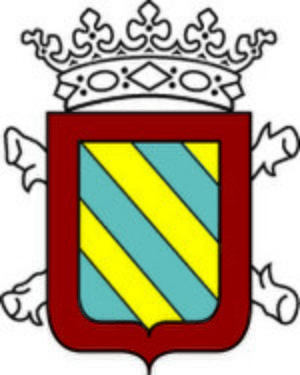
L’asbl The Royal Academies for Science and the Arts of Belgium a été fondée en 2001 par l’Académie royale des sciences, des lettres et des beaux-arts de Belgique et la Koninklijke Vlaamse Academie van België voor Wetenschappen en Kunsten.
L’Académie royale des sciences, des lettres et des beaux-arts de Belgique, créée en 1772, surnommée « la Thérésienne », est l'académie scientifique et artistique de la Communauté française de Belgique. Son équivalent flamand est la Koninklijke Vlaamse Academie van België voor Wetenschappen en Kunsten.
Pierre-Joseph-Olivier Chauveau, né le 30 mai 1820 à Charlesbourg et mort le 4 avril 1890 à Québec, est un homme politique, avocat, écrivain et professeur québécois.